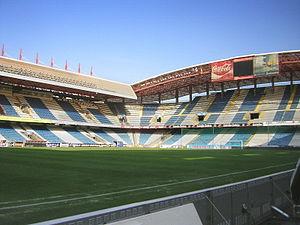
Le stade de Riazor est un stade de football basé à La Corogne en Galice.
Le Real Club Deportivo de La Coruña, littéralement le « Club sportif royal de La Corogne », connu en France comme le Deportivo La Corogne, est un club de football, basé à La Corogne, en Galice, fondé le 2 mars 1906. Le club connaît un certain succès à partir des années 1990 jusqu'au milieu des années 2000, en remportant notamment le championnat d'Espagne en 2000 pour la première fois de son histoire et la coupe d'Espagne en 1995 et 2002. Sur le podium à neuf reprises entre 1992 et 2004, les bleus et blancs ont disputé régulièrement les compétitions européennes à cette époque, avec en particulier cinq participations d'affilée à la Ligue des champions de 2000 à 2005. Le club est entraîné par José Luis Martí depuis 2019.
Le Championnat du monde des clubs 2001 aurait dû être la deuxième édition de la Coupe du monde des clubs de la FIFA. Elle devait se tenir du 28 juillet au 12 août 2001 en Espagne, pour la première fois de son histoire.